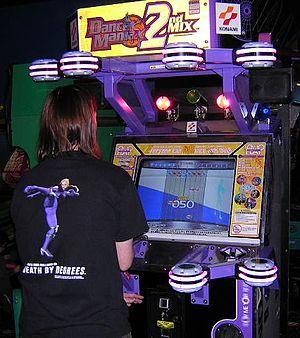
Dance Maniax est un jeu issu de la série de jeux de rythme Bemani éditée par Konami dont les musiques sont en majeure partie issues de la série Dancemania et d'autres compilations Toshiba-EMI déjà mises à contribution par les séries Dance Dance Revolution ou Beatmania. Il est sorti en 2000 au Japon et en Corée.